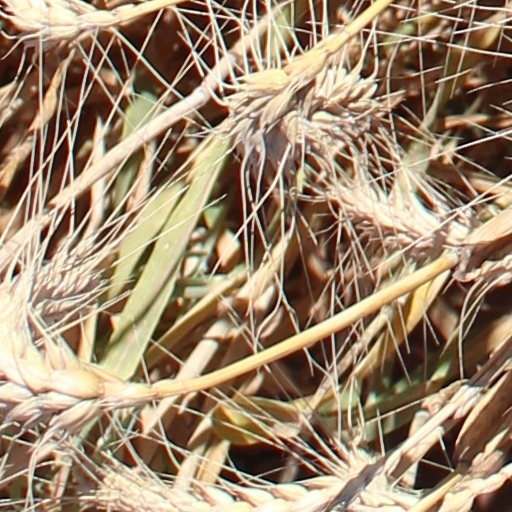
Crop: wheat